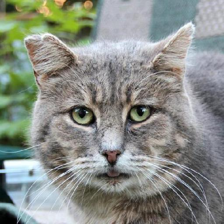
Label: animals